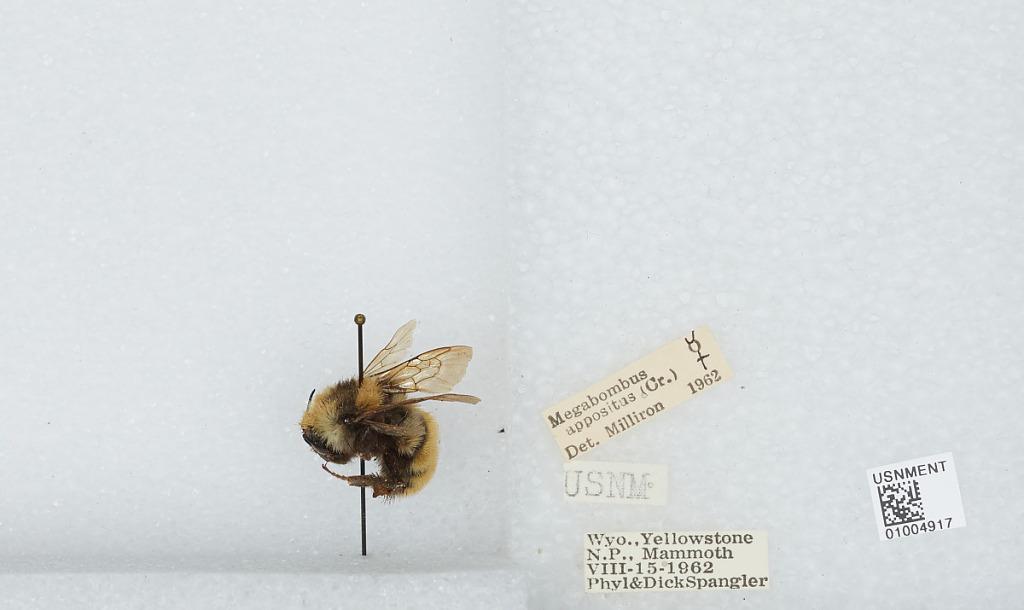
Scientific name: Bombus (Subterraneobombus) appositus Cresson
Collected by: P. Spangler & D. Spangler
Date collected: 1962-8-15
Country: United States
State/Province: Wyoming
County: Park
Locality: Yellowstone National Park, Mammoth
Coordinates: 44.9769, -110.699
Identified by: Milliron